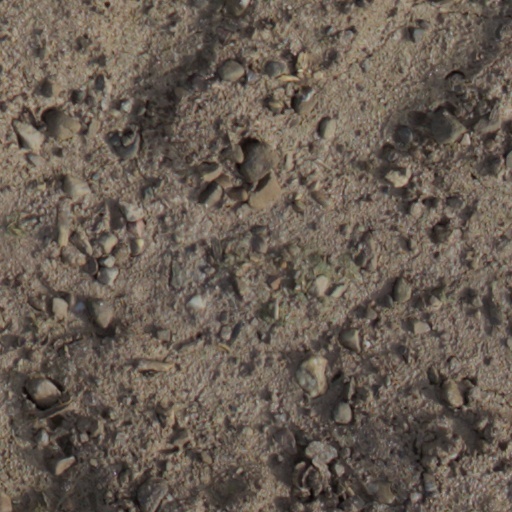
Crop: wheat